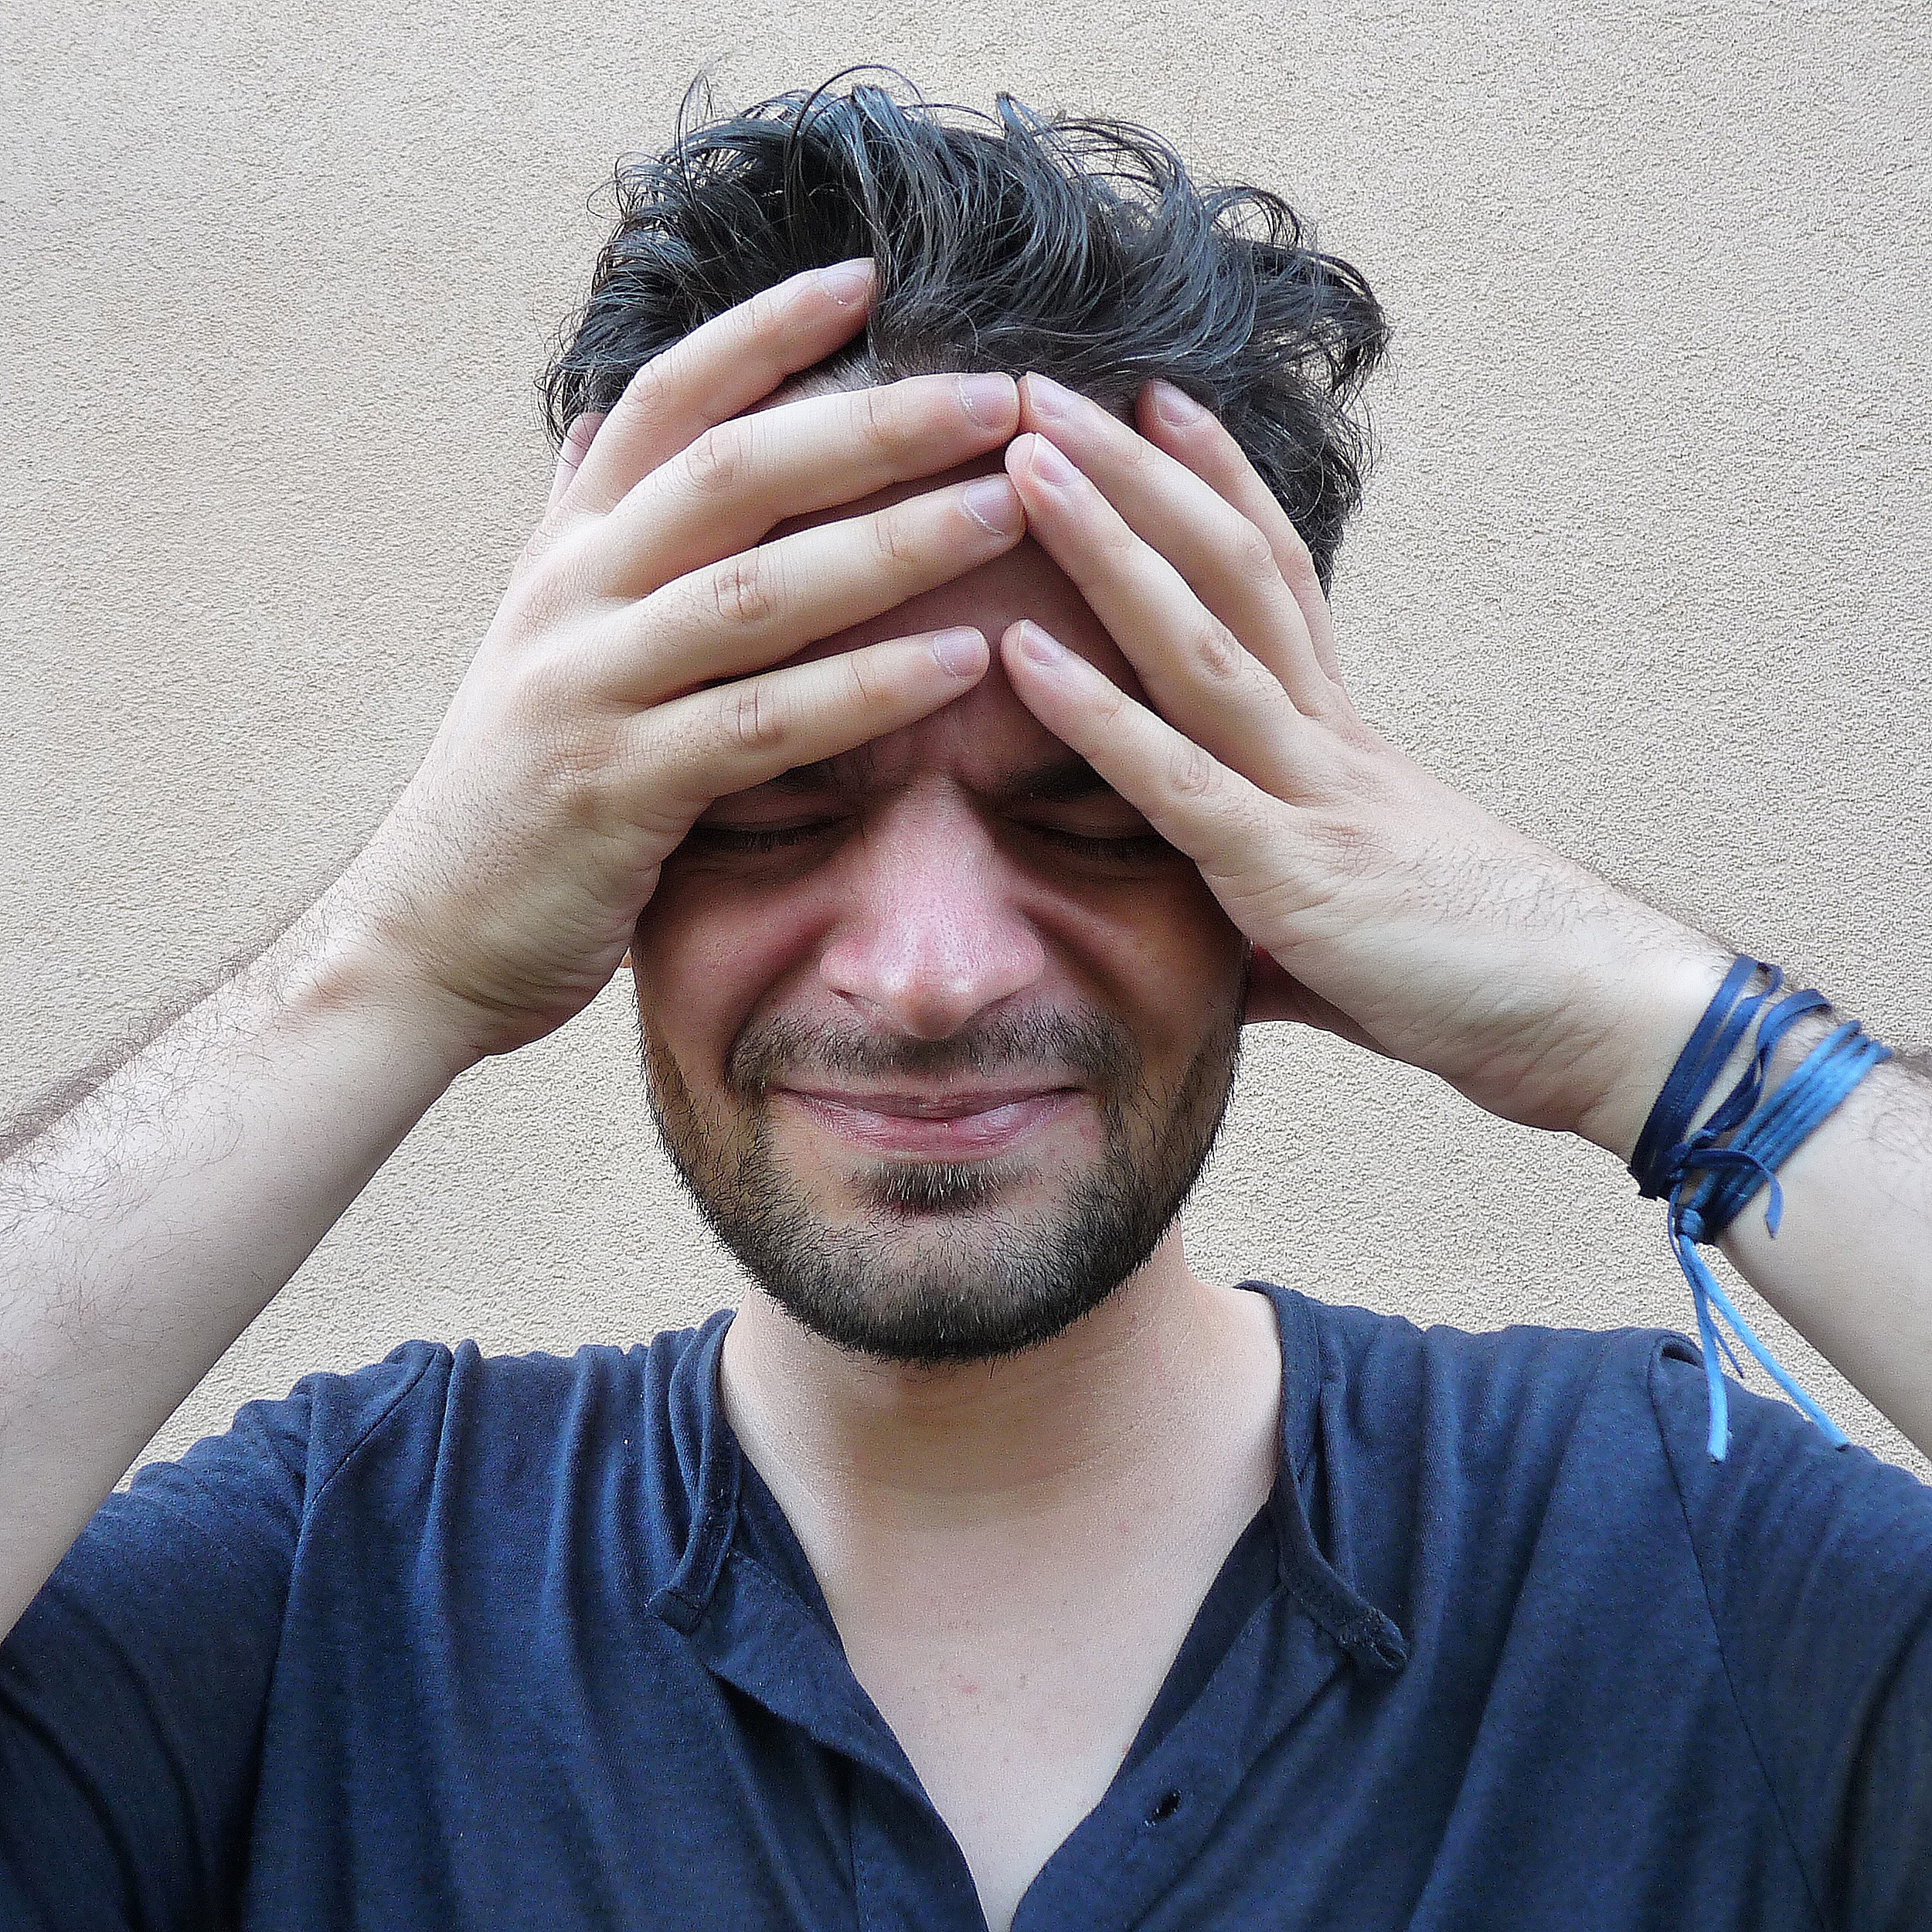
hand, man, person, hair, male, portrait, blue, hairstyle, beard, face, head, moustache, image, stress, unhappy, headache, stressed man, facial hair